Fluorine cycle

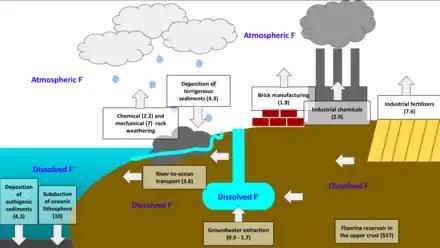
Fluorine cycle: F fluxes are in Tg/yr and reservoir data is in mg/kg. The major mechanisms that mobilize fluorine are chemical and mechanical weathering of rocks. Major anthropogenic sources also include industrial chemicals and fertilizers, brick manufacturing, and groundwater extraction. Fluorine is primarily carried by rivers to the oceans, where it can have a residence time of about 500,000 years. Fluorine can be removed from the ocean by deposition of terrigenous or authigenic sediments, or subduction of the oceanic lithosphere.

The fluorine cycle is the series of biogeochemical processes through which fluorine moves through the lithosphere, hydrosphere, atmosphere, and biosphere. Fluorine originates from the Earth’s crust, and its cycling between various sources and sinks is modulated by a variety of natural and anthropogenic processes.